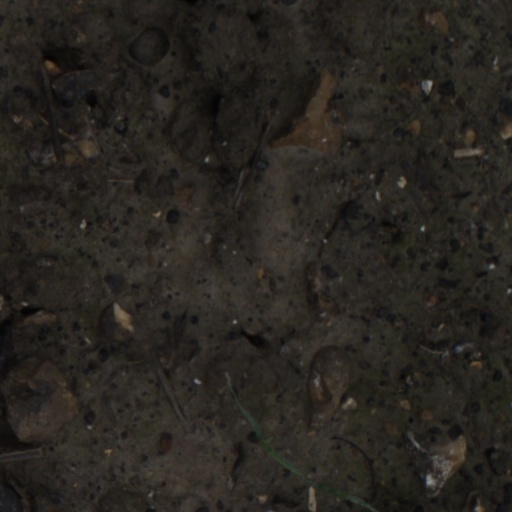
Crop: wheat